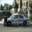
Label: automobile